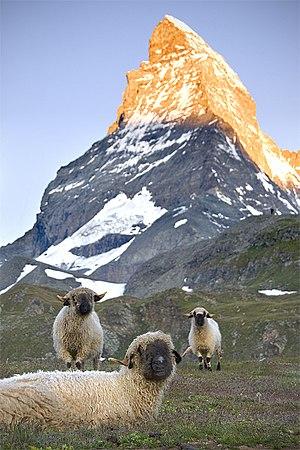
Braunvieh